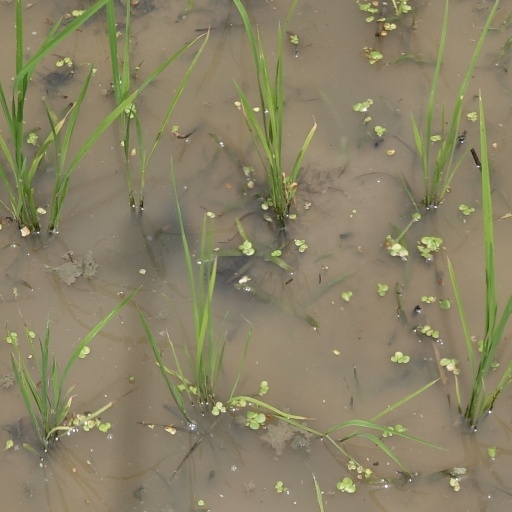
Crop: rice